Domenico Ferrabosco

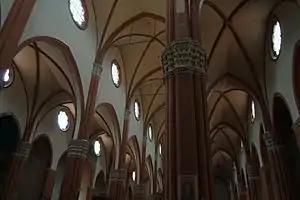
Interior of San Petronio Basilica in Bologna, where Ferrabosco was a singer, and later choir director.

Born in Bologna, Domenico was one of four sons of Annibale Ferrabosco, members of a distinguished Bolognese family whose genealogical records date back to the middle of the 15th century. Domenico is the first of the family known to be a musician. Little is known about his early life. He was a singer at the cathedral of San Petronio, and by 1540 had established a high enough reputation for his various musical activities that the city officials gave him a lifetime stipend to oversee the palace musicians.